Civic Theatre (Auckland)

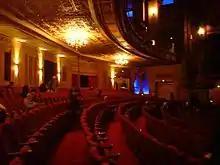
Civic Theatre auditorium

The Civic is internationally significant as the largest surviving atmospheric cinema in Australasia and was the first purpose-built cinema of its kind in New Zealand. It is also known for its Indian-inspired foyer, which includes seated Buddhas, twisted columns and domed ceilings. The main auditorium is of a similarly exotic style, imitating a Moorish garden with turrets, Minarets, spires and tiled roofs, as well as two life-sized panther statues on the proscenium arch and flanking the stage.